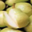
Label: pear